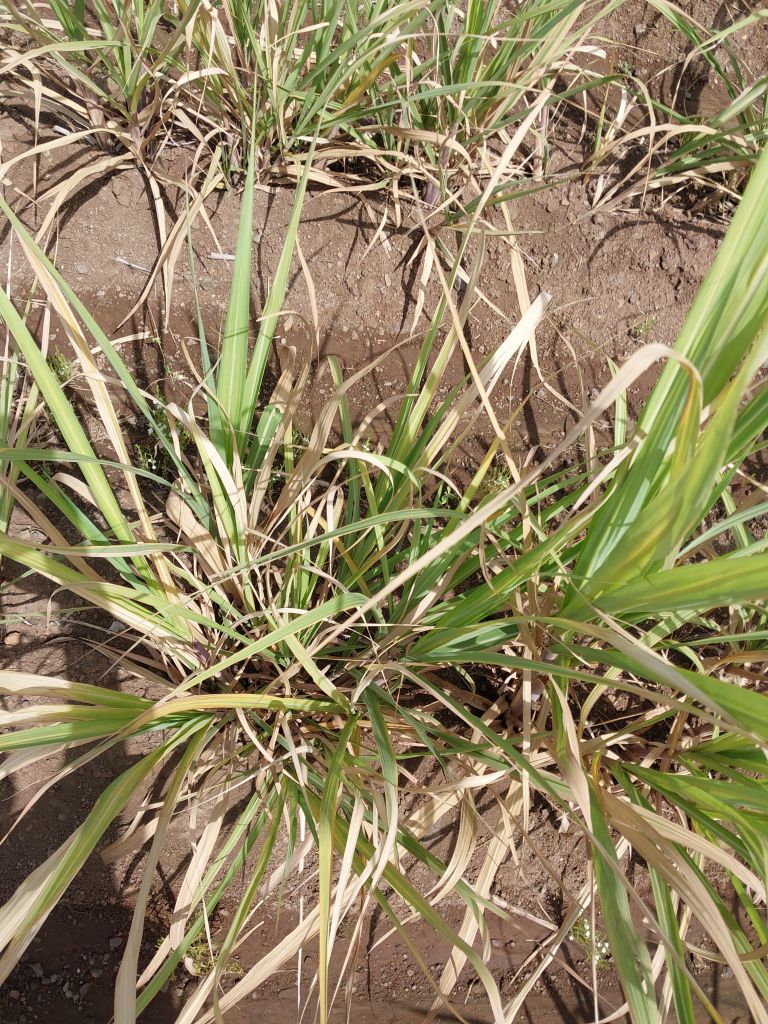
Label: Grassy shoot